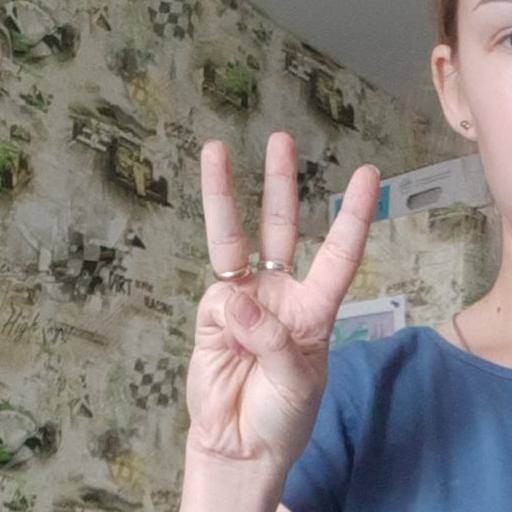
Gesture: three